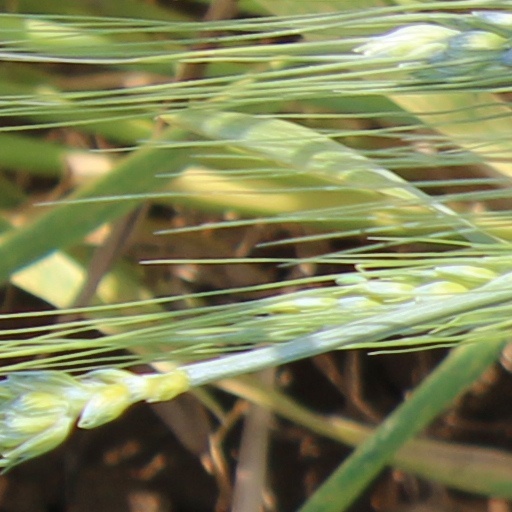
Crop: wheat